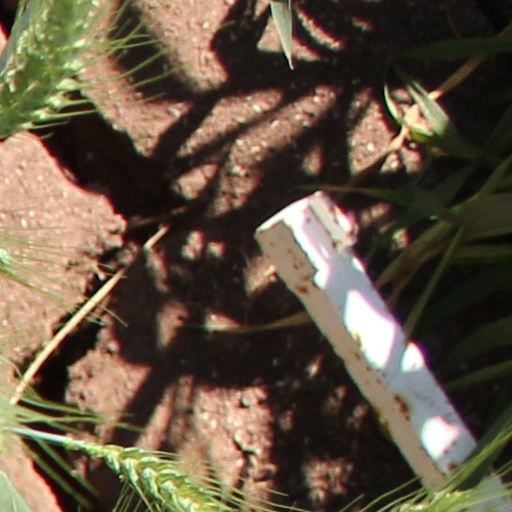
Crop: wheat